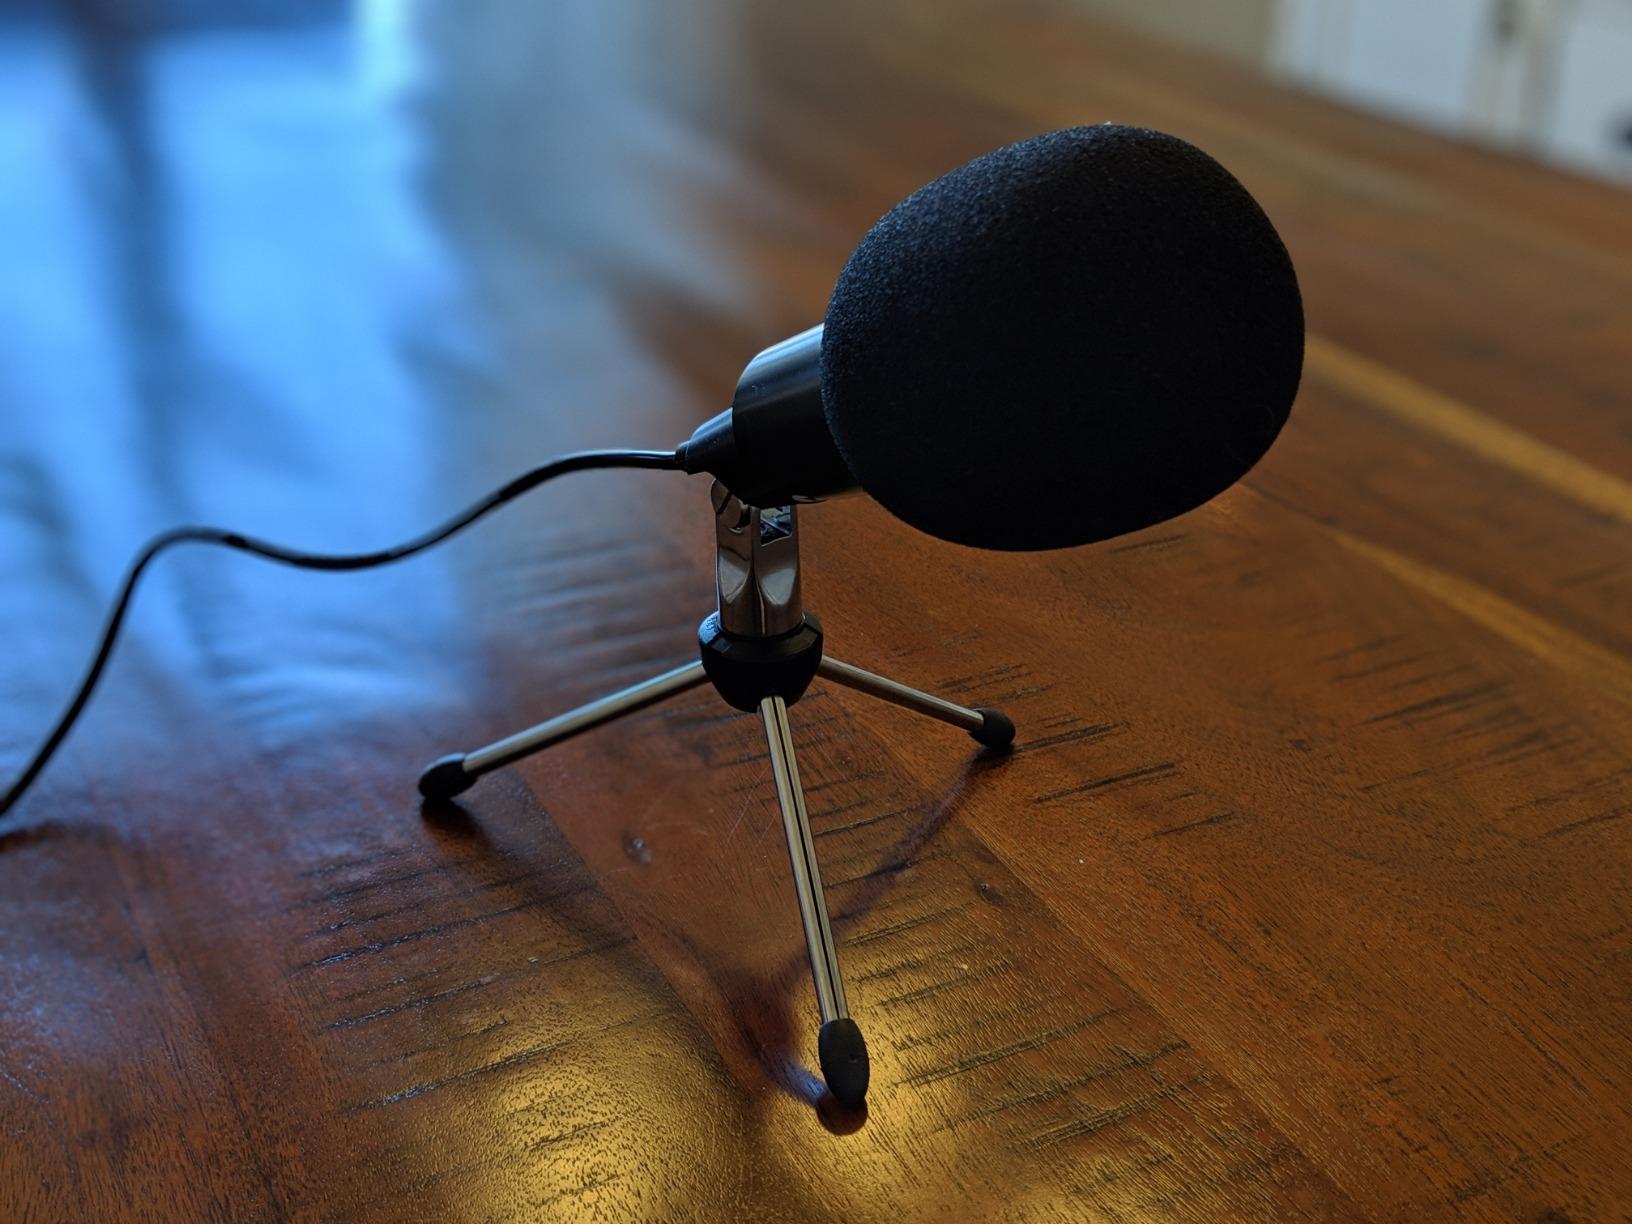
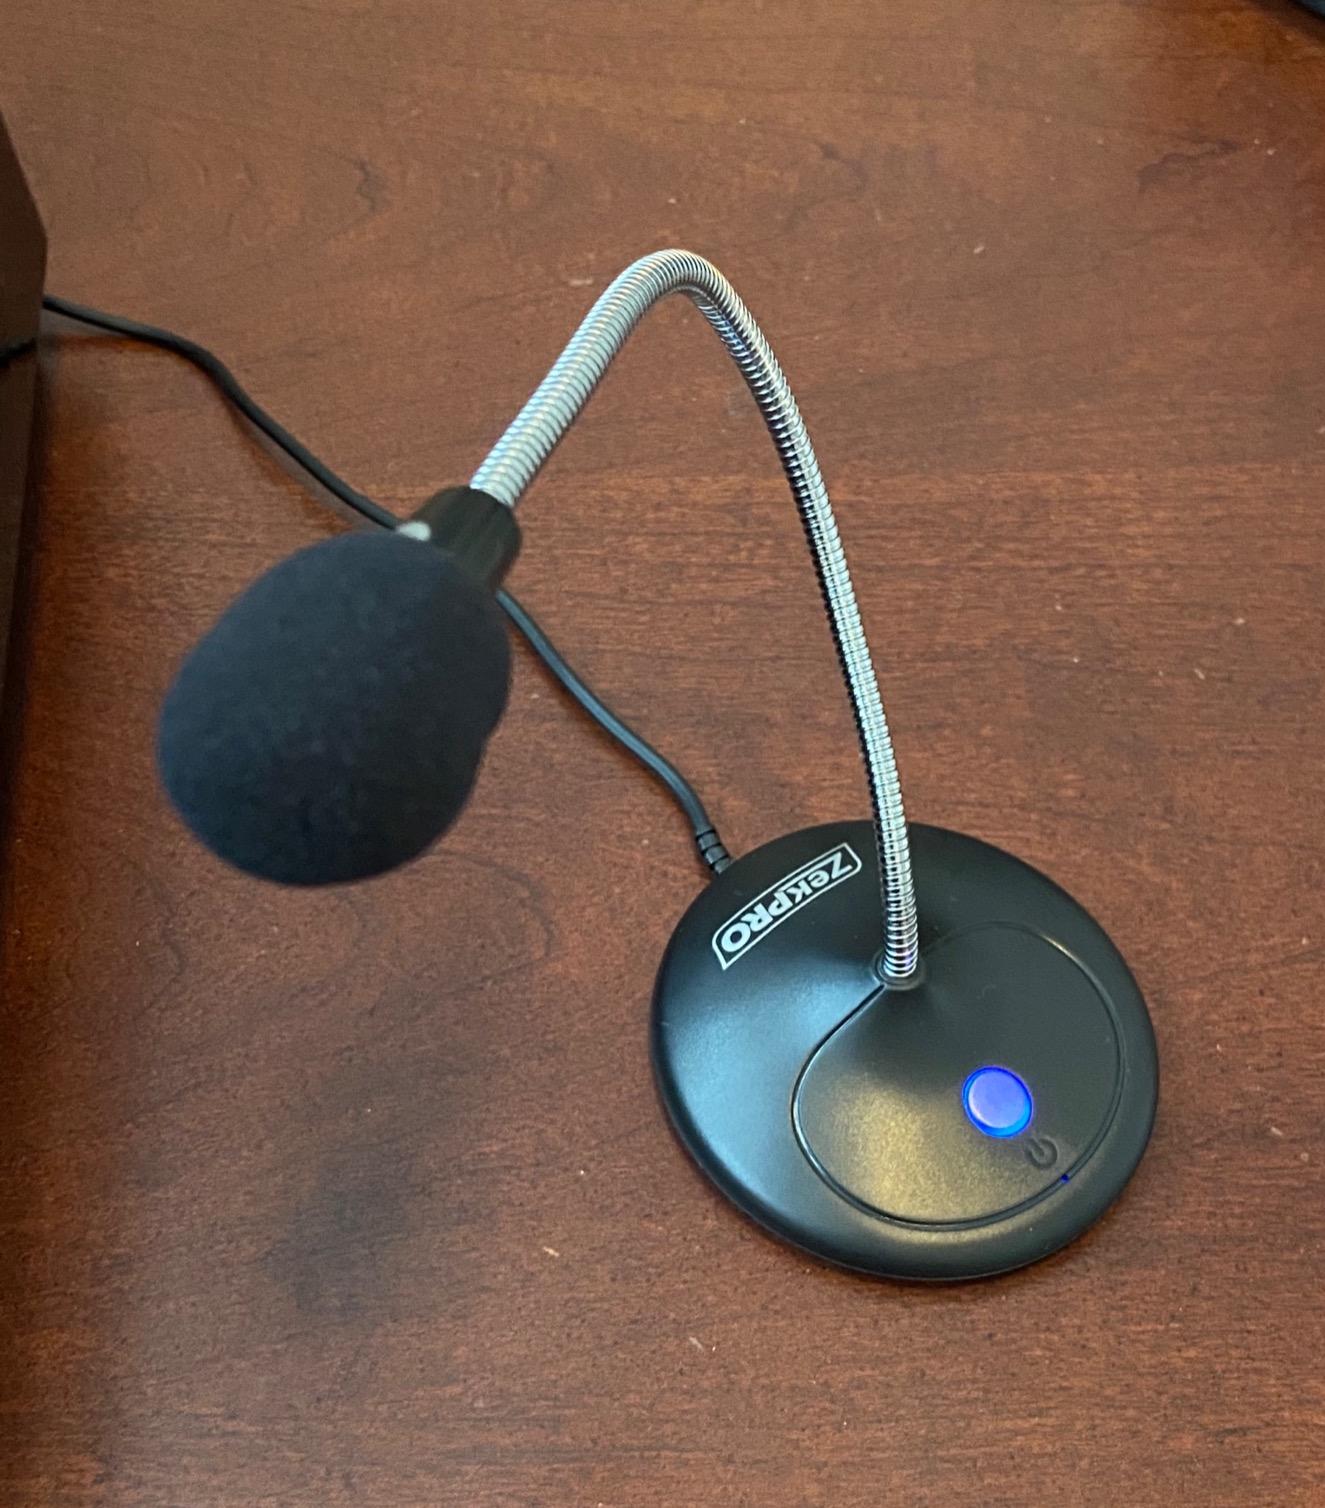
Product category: microphone
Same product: no